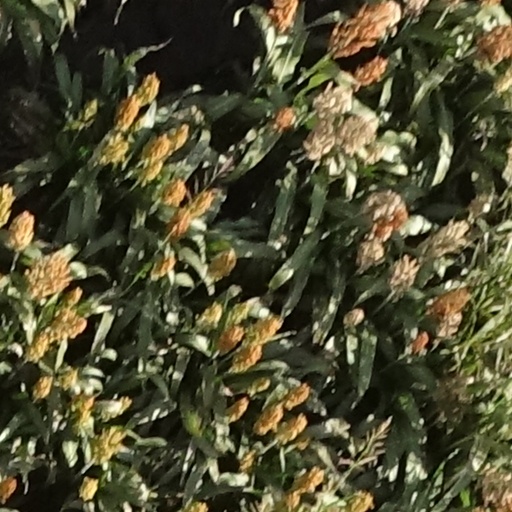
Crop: sorghum